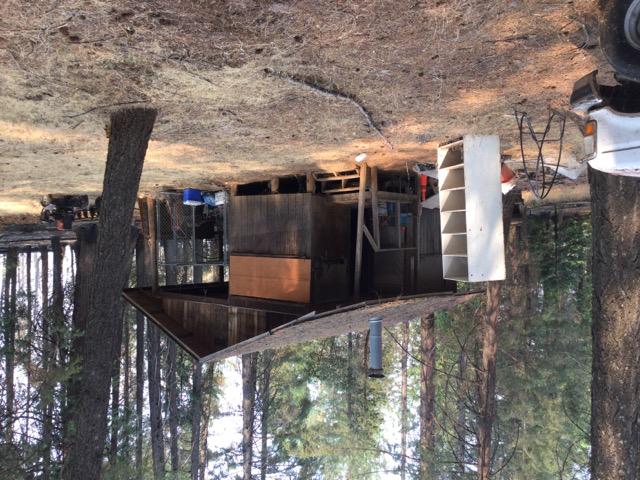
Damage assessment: no_damage